Ramón Bayeu

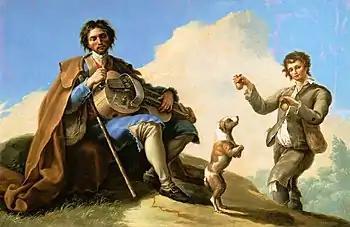
The Blind Singer

Ramón Bayeu y Subías (2 December 1744, Zaragoza – 1 March 1793, Aranjuez) was a Spanish Neoclassicist painter; known primarily for his work in tapestry design.